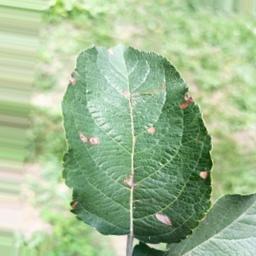
Label: Alternaria